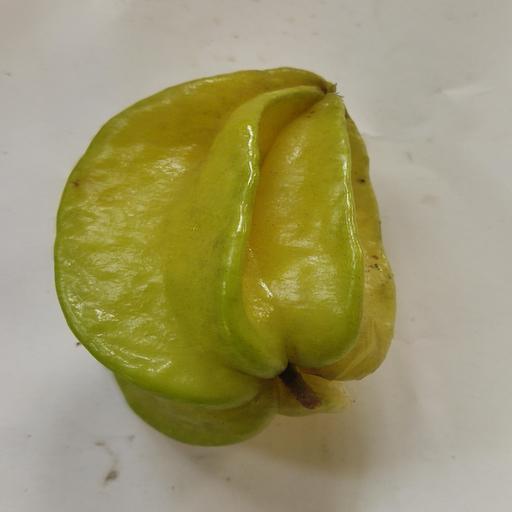
Crop type: Carambola